Christianity and paganism

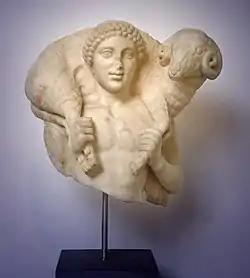
Hermes Kriophoros

The early Christians adapted many elements of paganism. Ancient pagan funeral rituals often remained within Christian culture as aspects of custom and community with very little alteration. A type of song sung at death, the ritual lament, is one of the oldest of all art forms. As soon as death was imminent, the ritual began, then came the "struggle of the soul" and prayer for the dying. John Chrysostum gives a vivid account of the dying soul seeing angels and demons – "account books in hand" – struggling against each other in a contest for possession of the dying person's soul. Macarius of Egypt (fourth century) writes of such a contest which is only resolved by the intervention of the person's guardian angel – which is roughly parallel to Plato's "daimon".